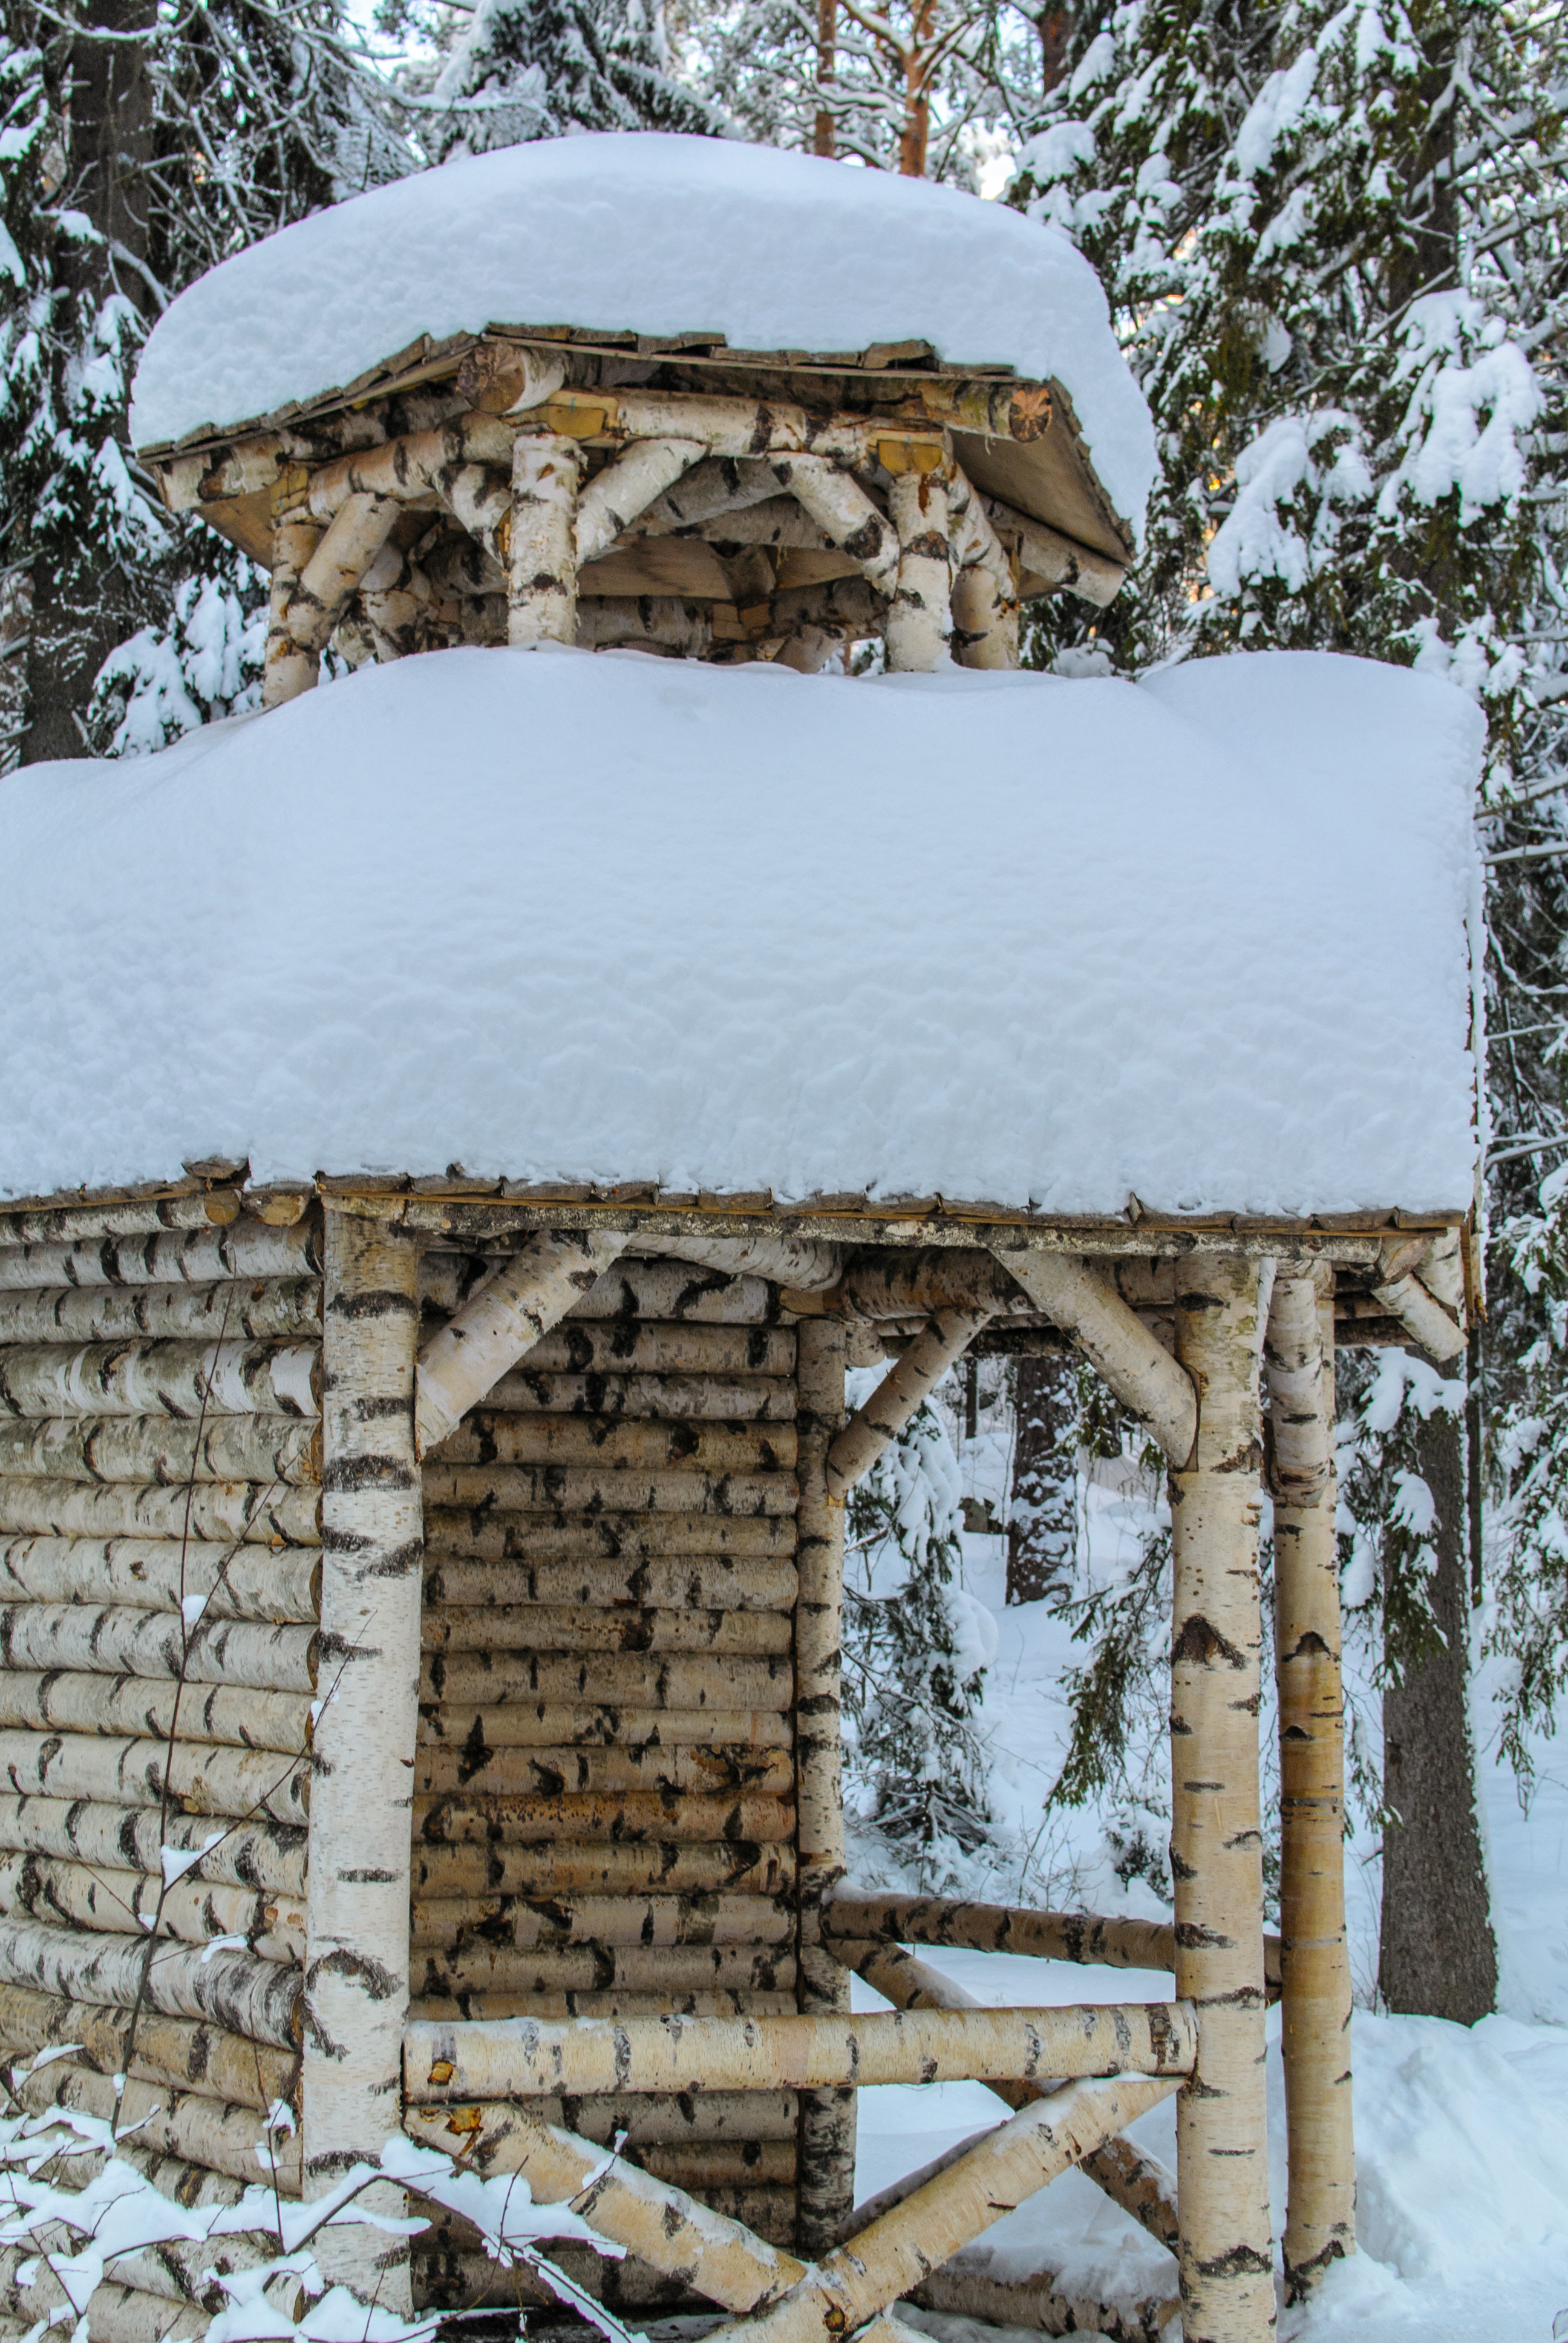
images, snow, building, property, house, branch, tree, twig, plant, cottage, wood, roof, winter, trunk, freezing, frost, home, facade, brick, font, stone wall, shed, art, brickwork, arch, Pet supply, chimney, winter storm, precipitation, window, gazebo